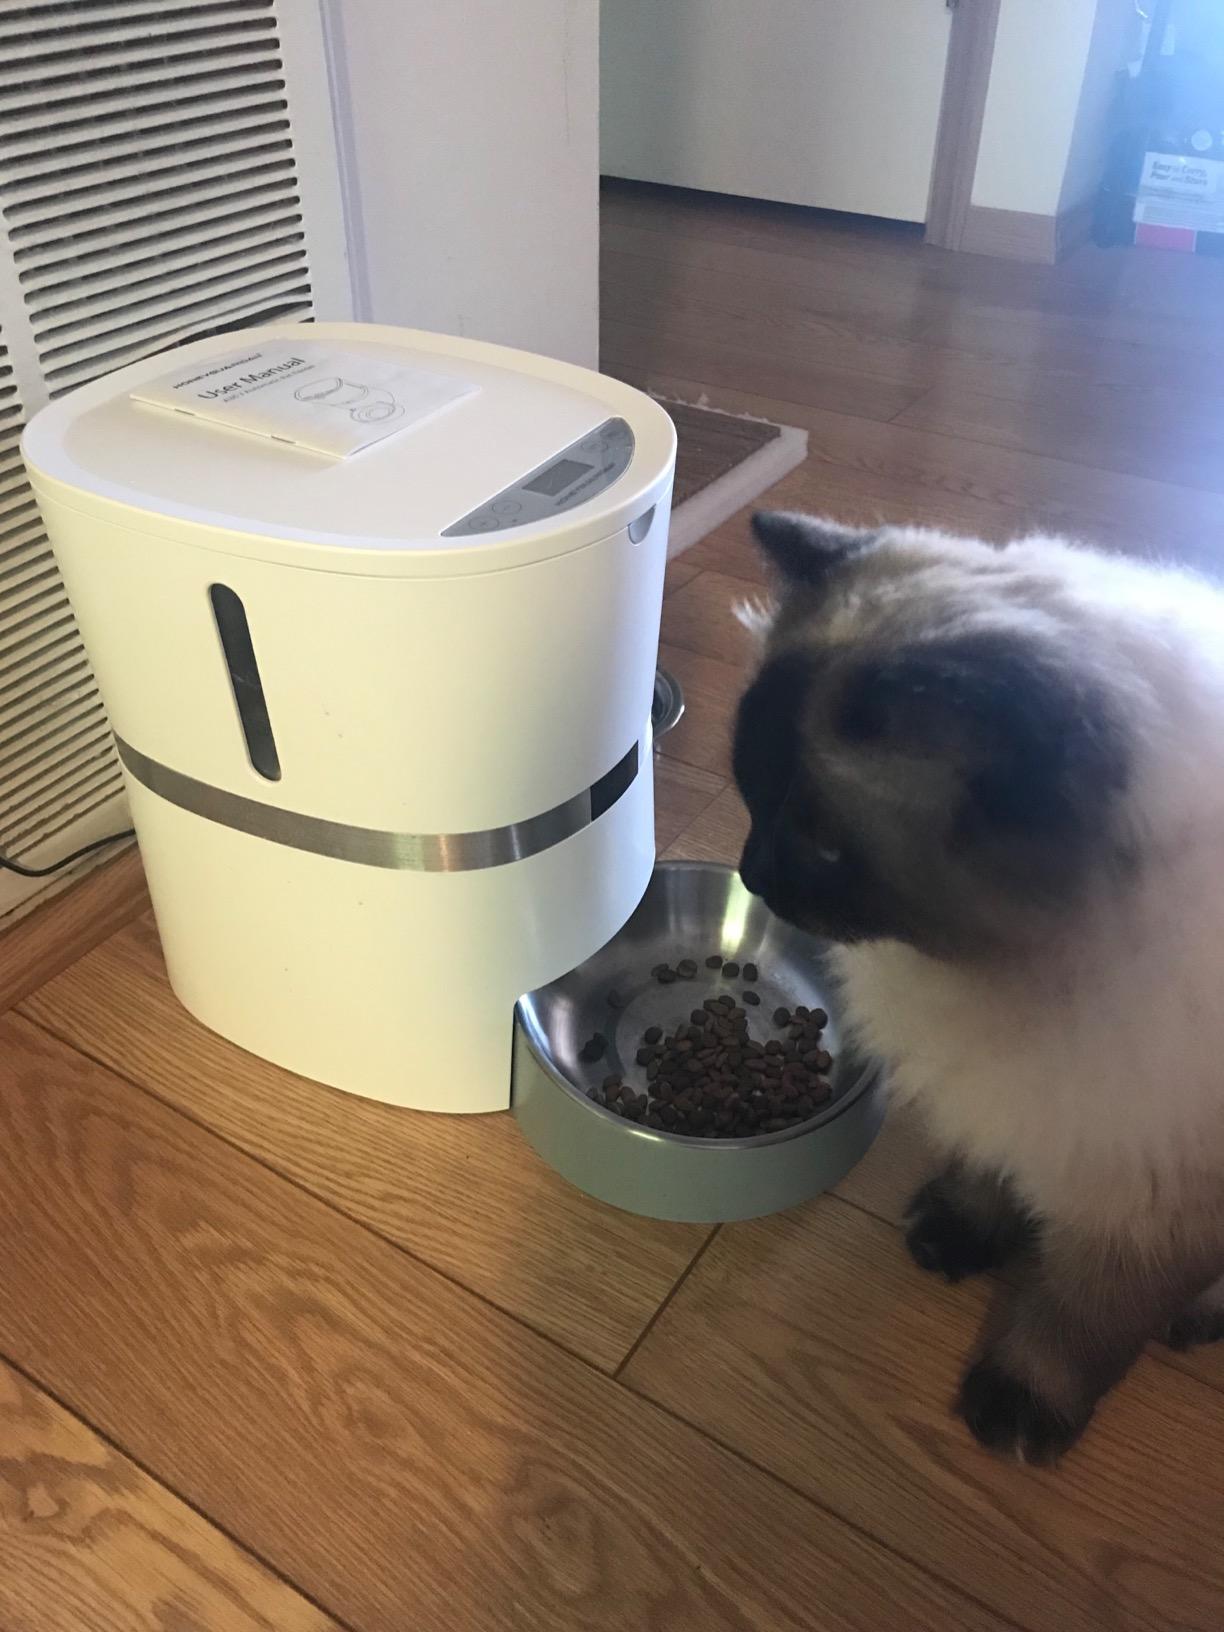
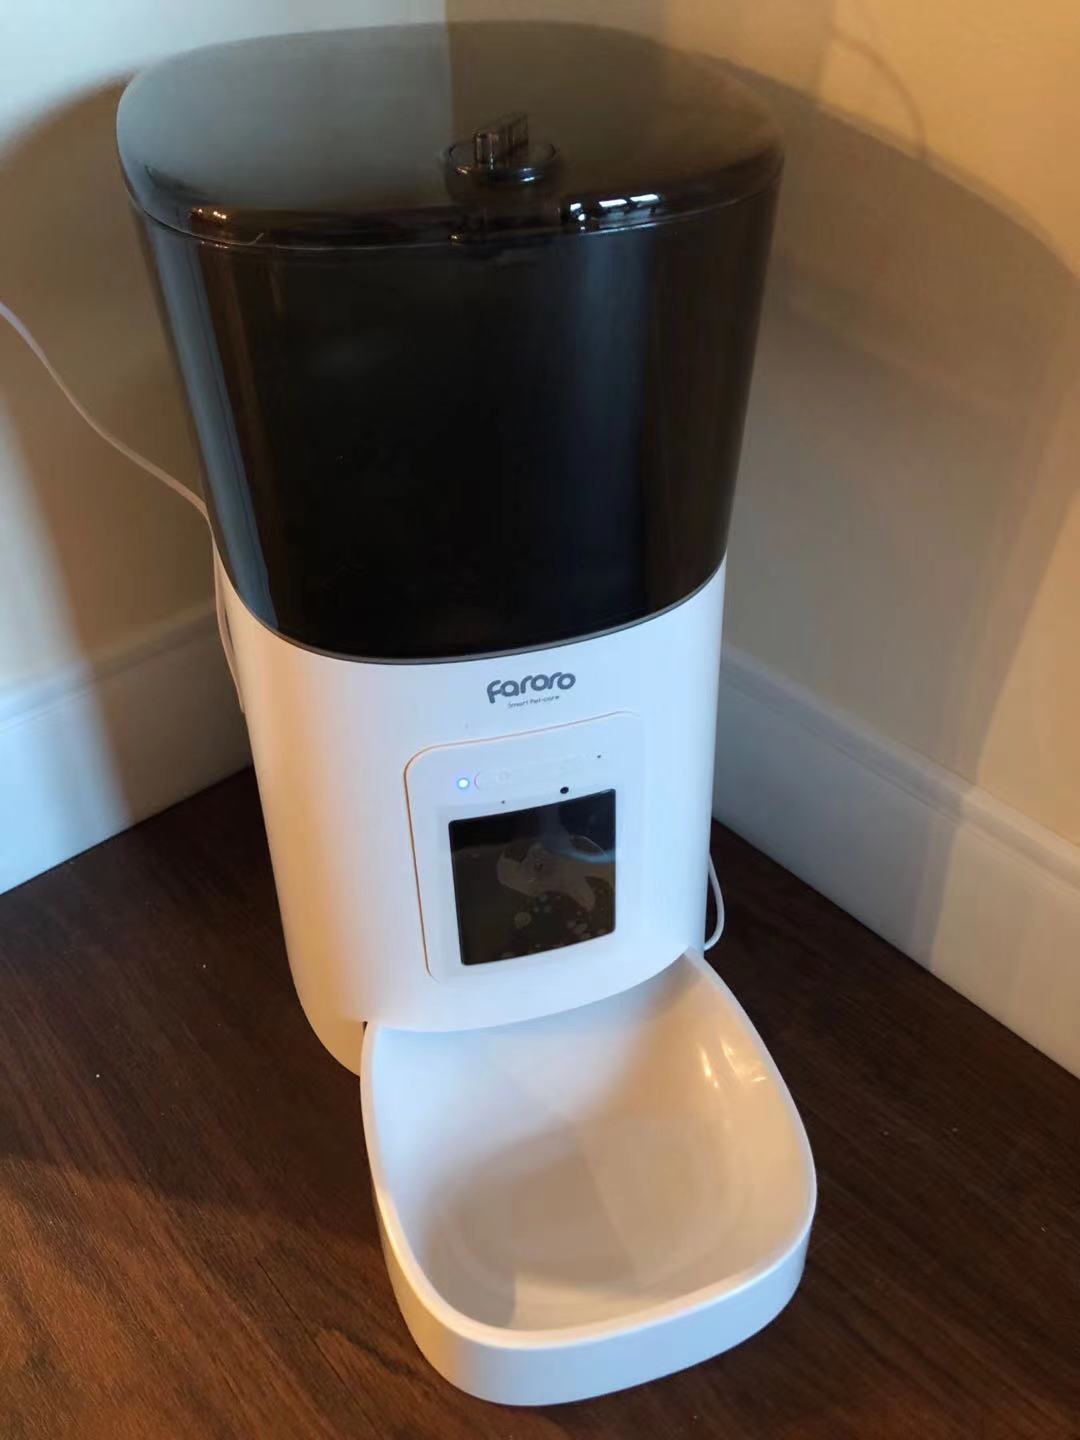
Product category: items_feeder
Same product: no